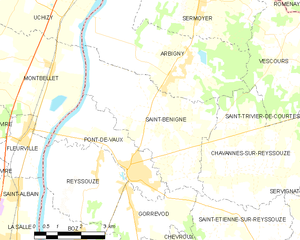
Carte des communes françaises: Saint-Bénigne